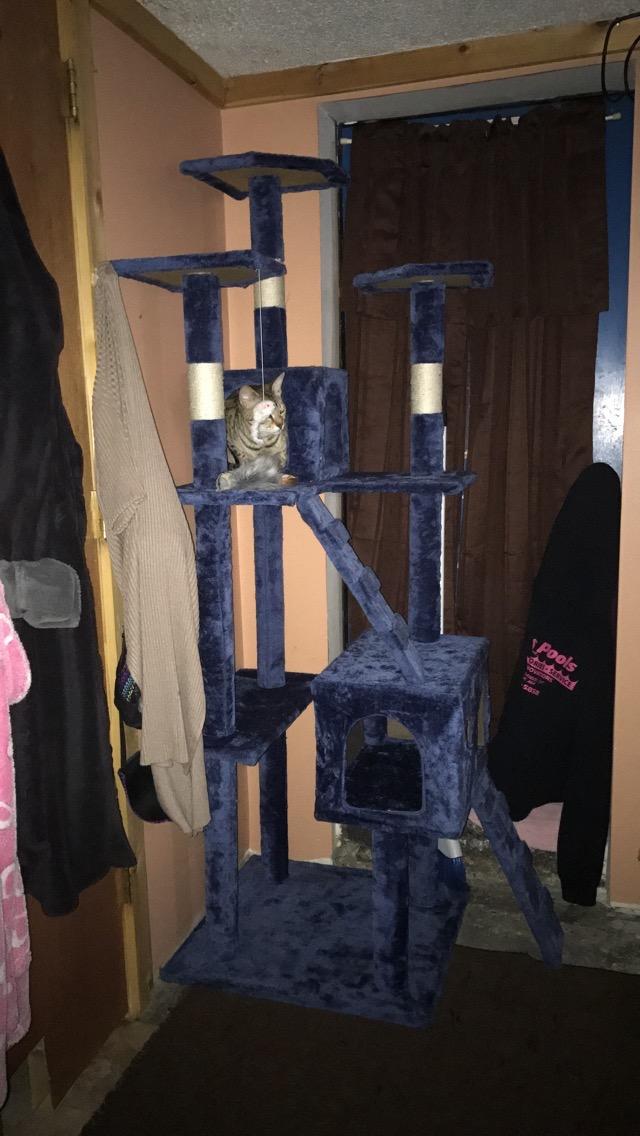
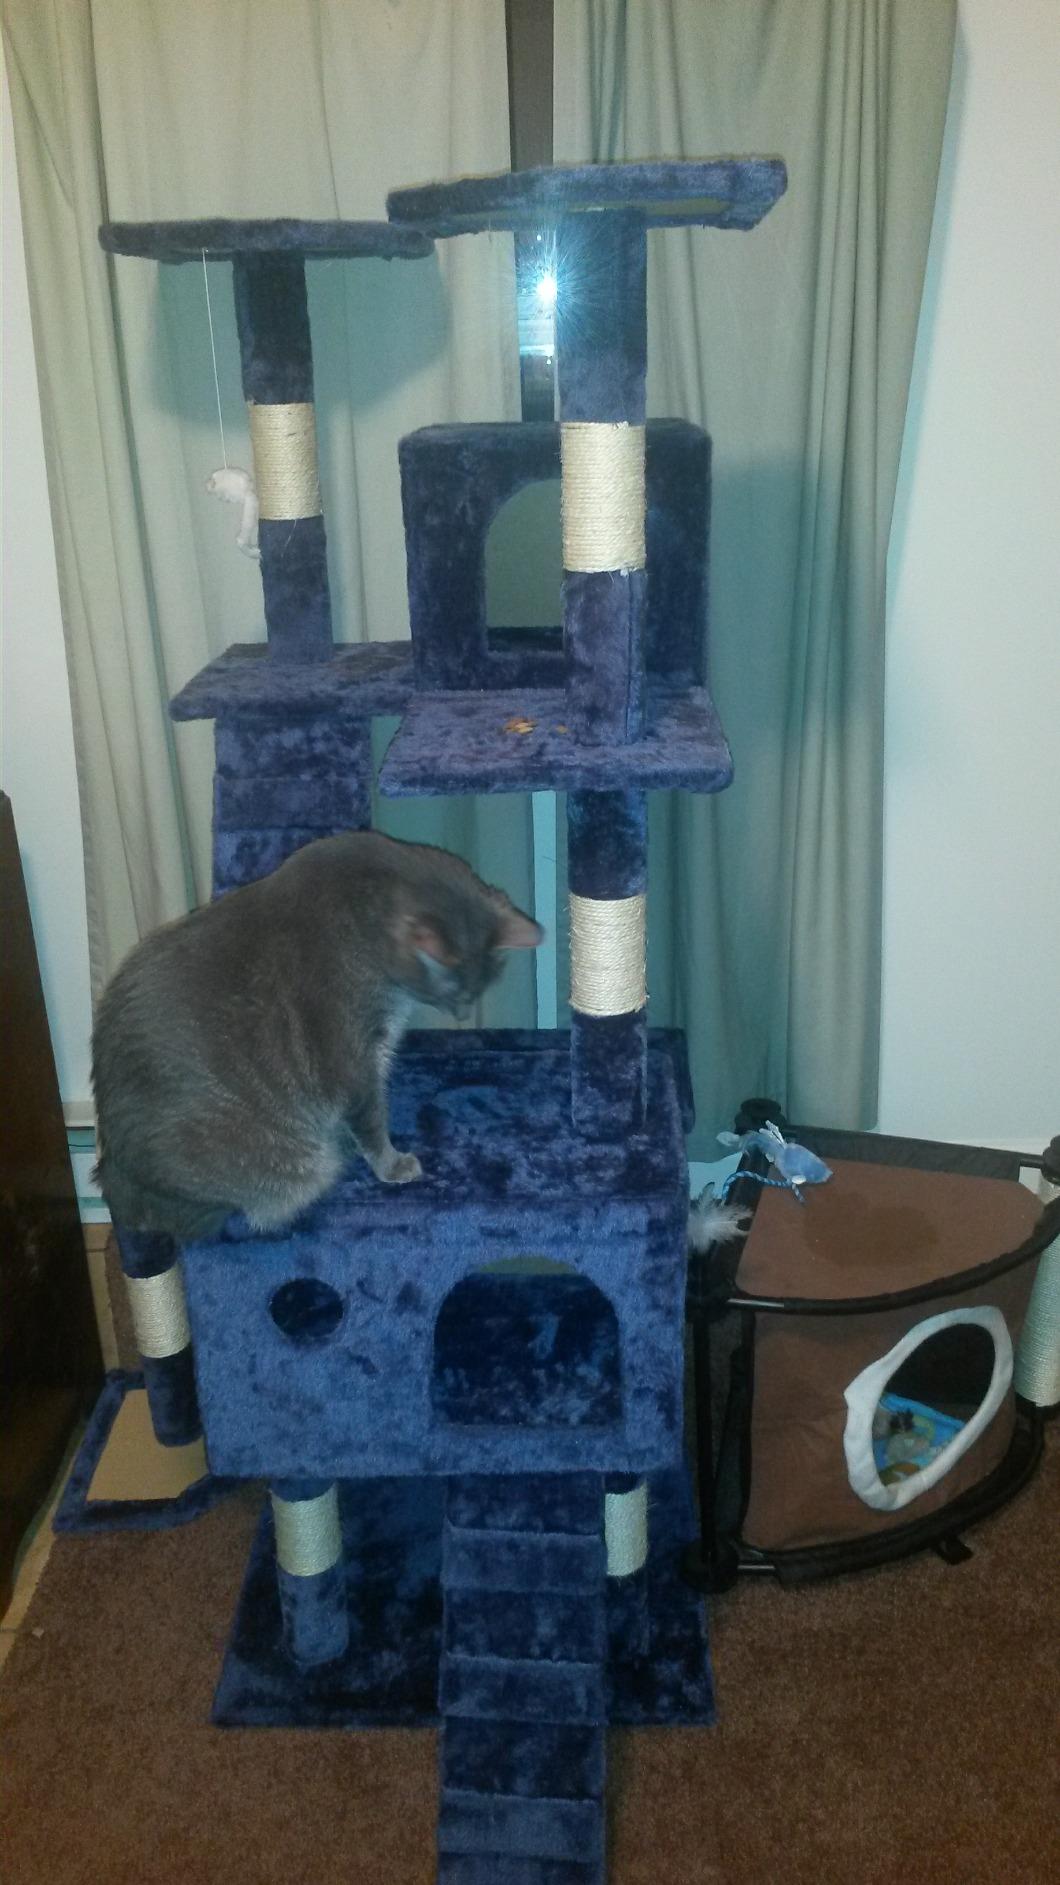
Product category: items_cat tree
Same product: yes